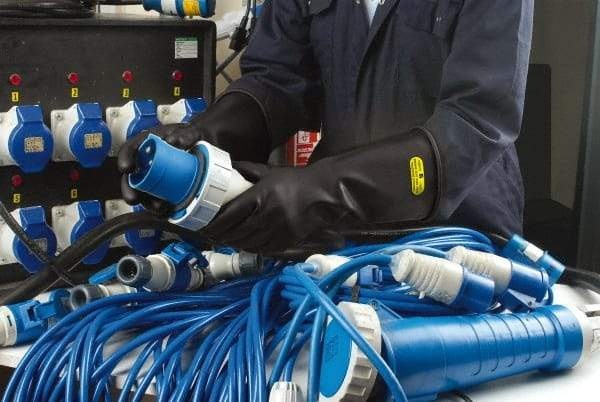
Ansell - Class 00, Size 9, 14" Long, Rubber Lineman's Glove - 2,500 AC Max Use Voltage, 500 AC Test Voltage, Black, ASTM D120
Item #: 42905208 Brand: Ansell Model #: 113789 Exact Tooling IR#: 04 Features and Benefits Lineman's gloves or electrical protection gloves are made of highly dielectric, strong, insulated rubber. They are designed to protect against damage from electrical hazards. They must be worn with leather protectors. Rubber provides resistance to most acids, alcohol and liquids. It is dielectric, stong, flexible, resistant to cuts and used in several applications. Product Specifications Type Lineman's Glove Numeric Size 9 Glove Class Number 00 Material Rubber Length (Inch) 14 Color Black AC Maximum Use Voltage 2500.00 AC Test Voltage 500.00 Approval Listing/Regulations ASTM D120 Cuff Type Rolled Features Anatomically Shaped PSC Code 4240
Brand: Ansell
Category: Business & Industrial > Work Safety Protective Gear > Safety Gloves > Electrical-Resistant Safety Gloves